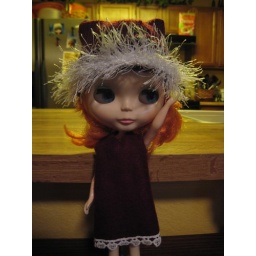
Nora received a pretty dress and warm hat both in a lovely shade or burgundy.